Timeline of the Russian invasion of Ukraine (8 April – 28 August 2022)

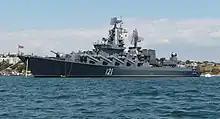
Russian cruiser "Moskva" which sank in the Black Sea, purportedly following Ukrainian military action.

Russia claimed two heavily-armed Ukrainian combat helicopters conducted at least six airstrikes on residential buildings in Bryansk Oblast. The governor of Belgorod Oblast said that a village there was also attacked, but that no one was injured.